Ichikawa-Daimon Station

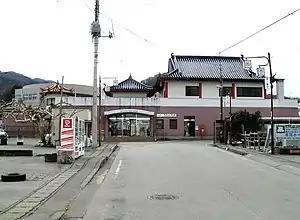
JR Ichikawa-Daimon Station, January 2006

is a train station on the Minobu Line of Central Japan Railway Company (JR Central) located in the town of Ichikawamisato, Nishiyatsushiro District, Yamanashi Prefecture, Japan.